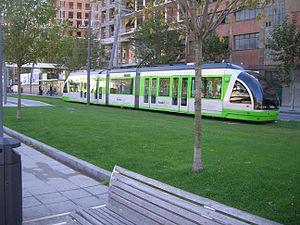
Eusko Tran est une des trois marques commerciales sous lesquelles opère la société publique Eusko Trenbideak S.A., appartenant au Gouvernement basque. Actuellement au Pays basque, Euskotran exploite les tramways de Bilbao et de Vitoria-Gasteiz. Le réseau possède une ligne de 4,5 km et 12 stations.
La Société Publique Eusko Trenbideak-Ferrocarriles Vascos, S.A. est une société publique du Gouvernement basque créée en 1982, qui exploite plusieurs lignes de trains, tramways et autobus dans le territoire du Pays basque, en vertu des compétences rassemblées dans son Statut d'Autonomie.
La branche de Lakua est l'une des 3 sections composant le tramway de Vitoria-Gasteiz. Elle fut la première section à être construite et a été mise en service le 23 décembre 2008 en même temps que le tronc commun.